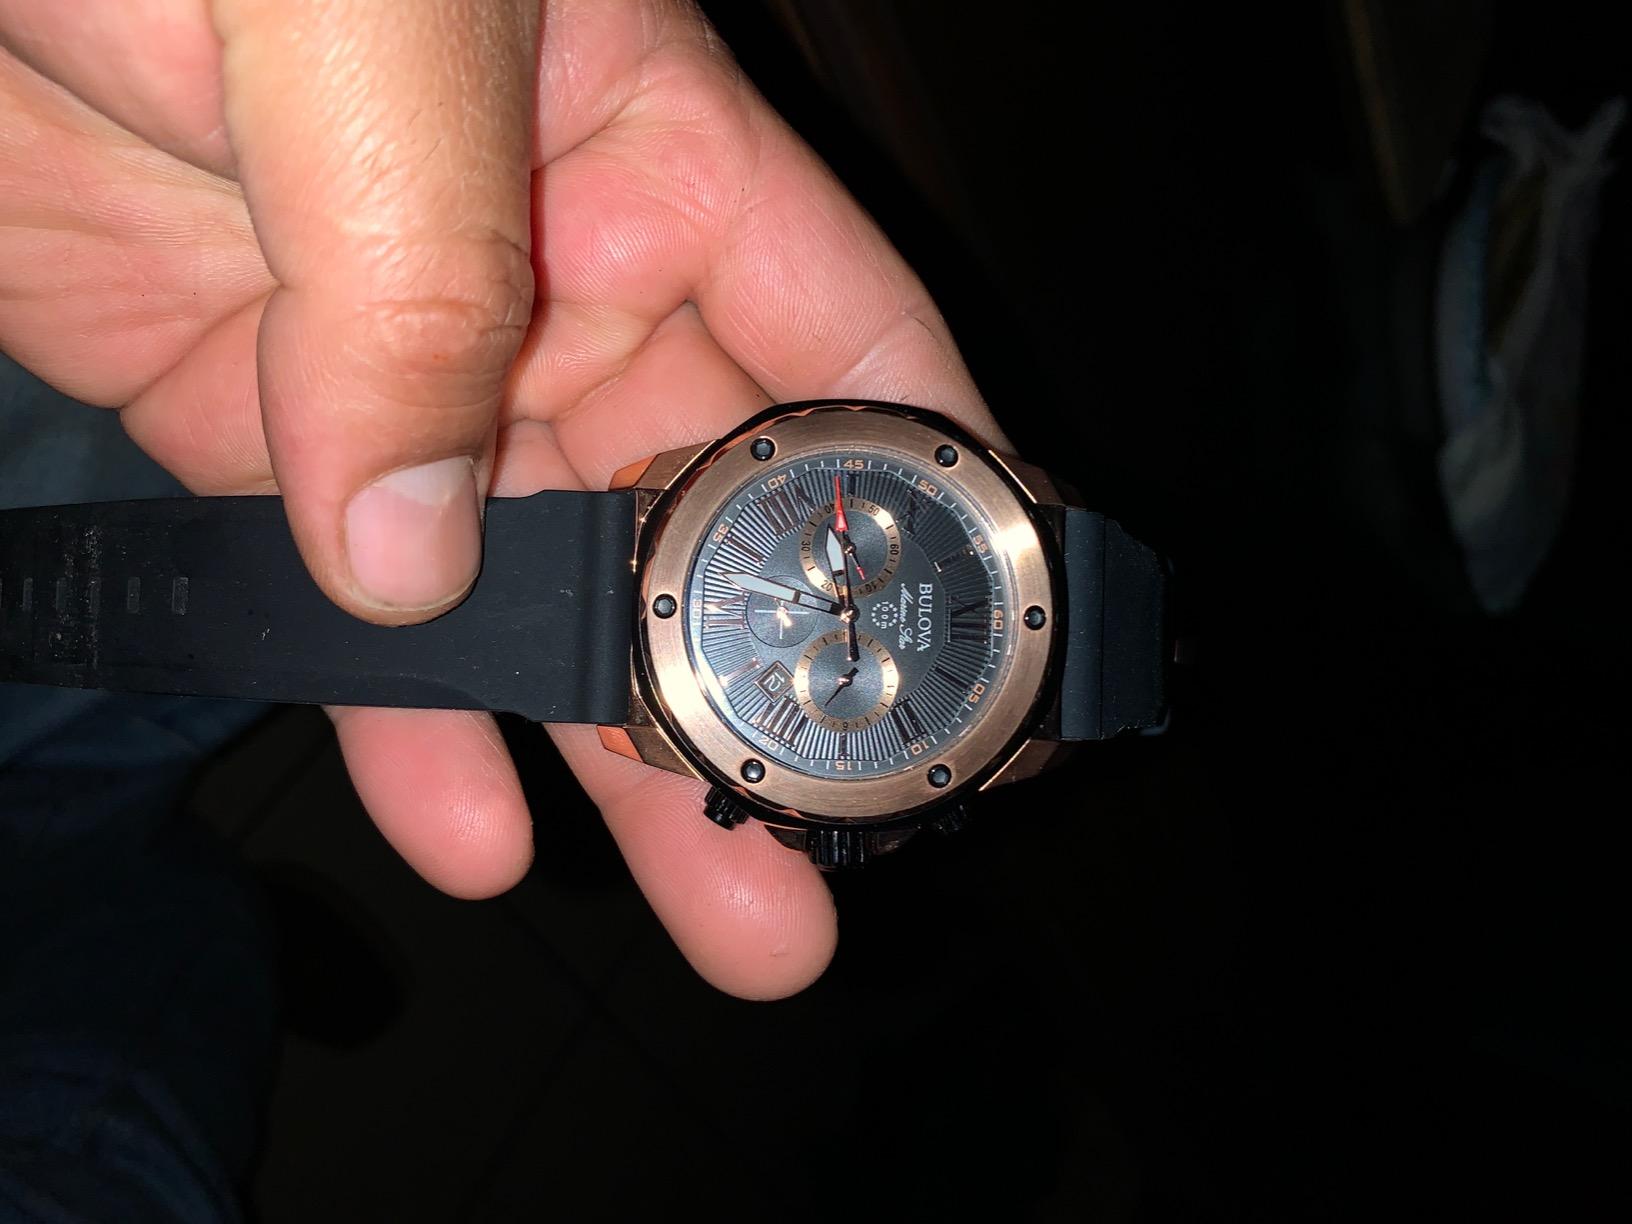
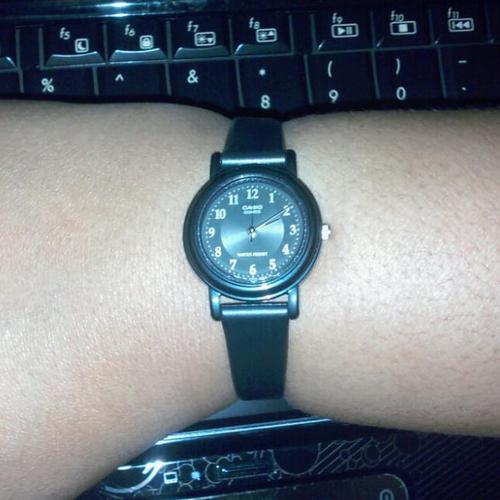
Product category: accessories_watch
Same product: no